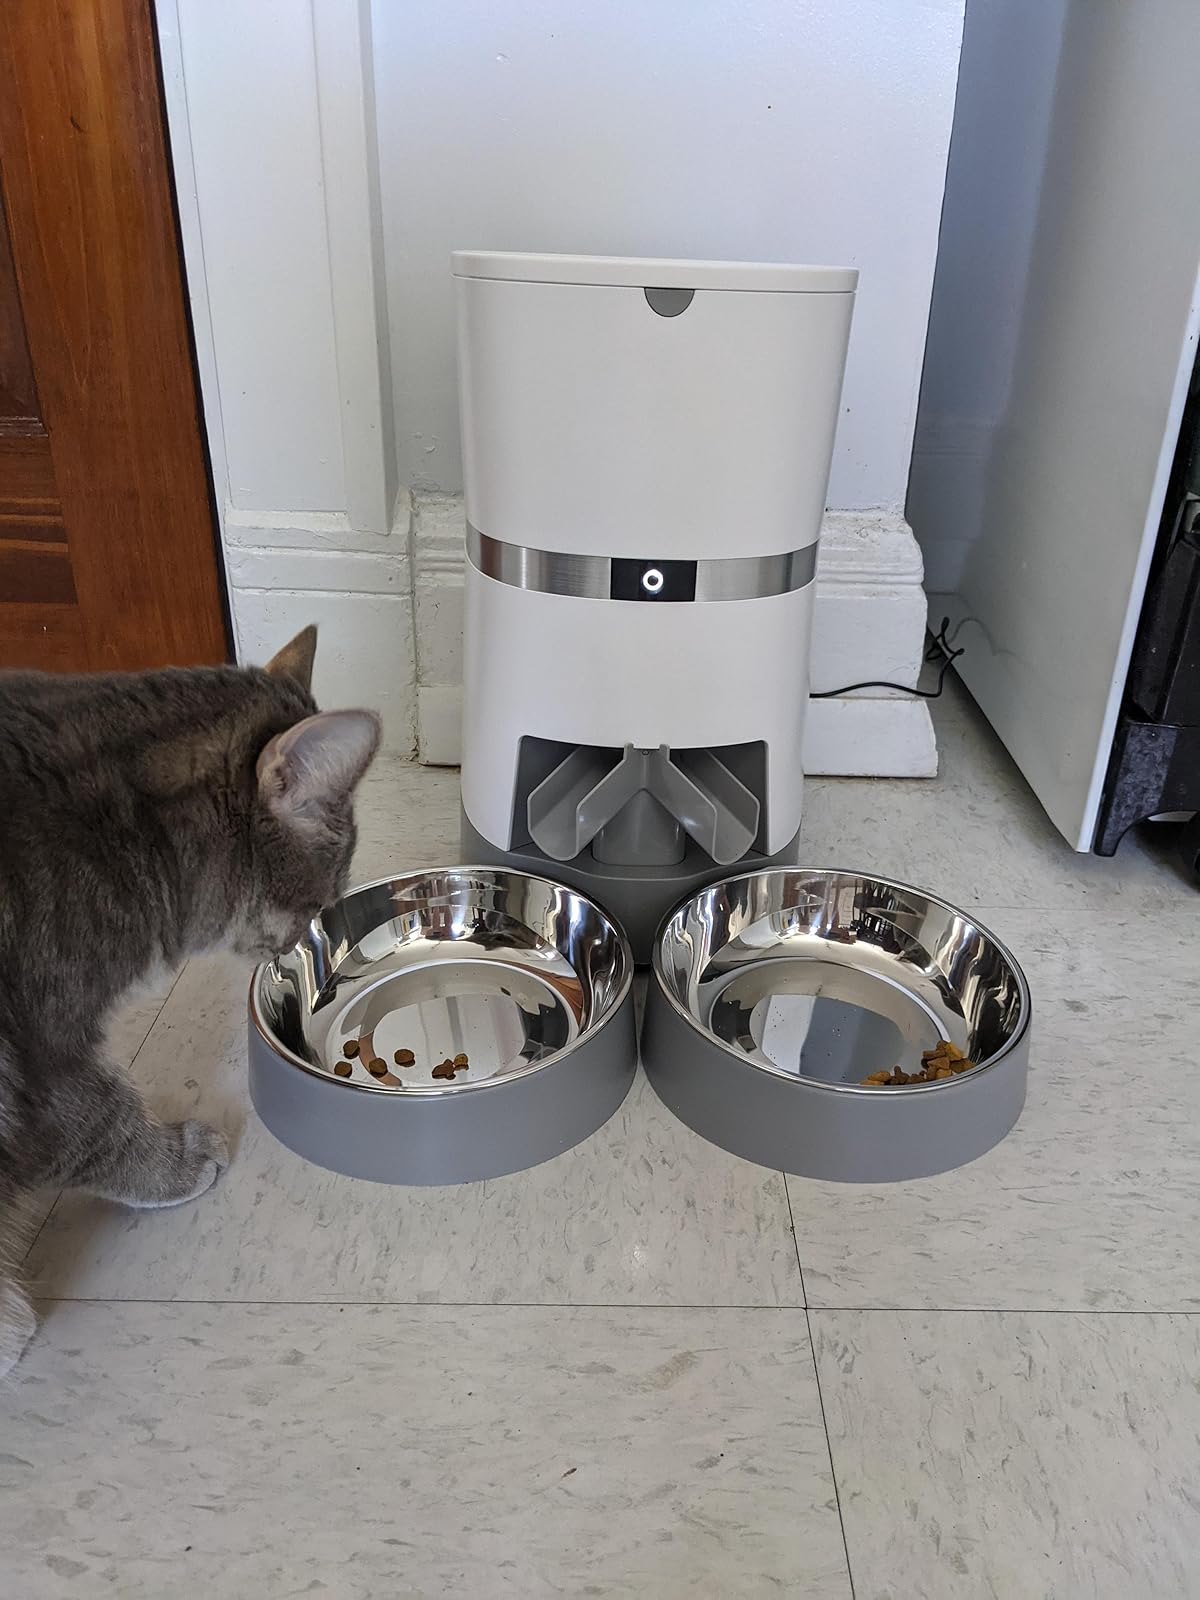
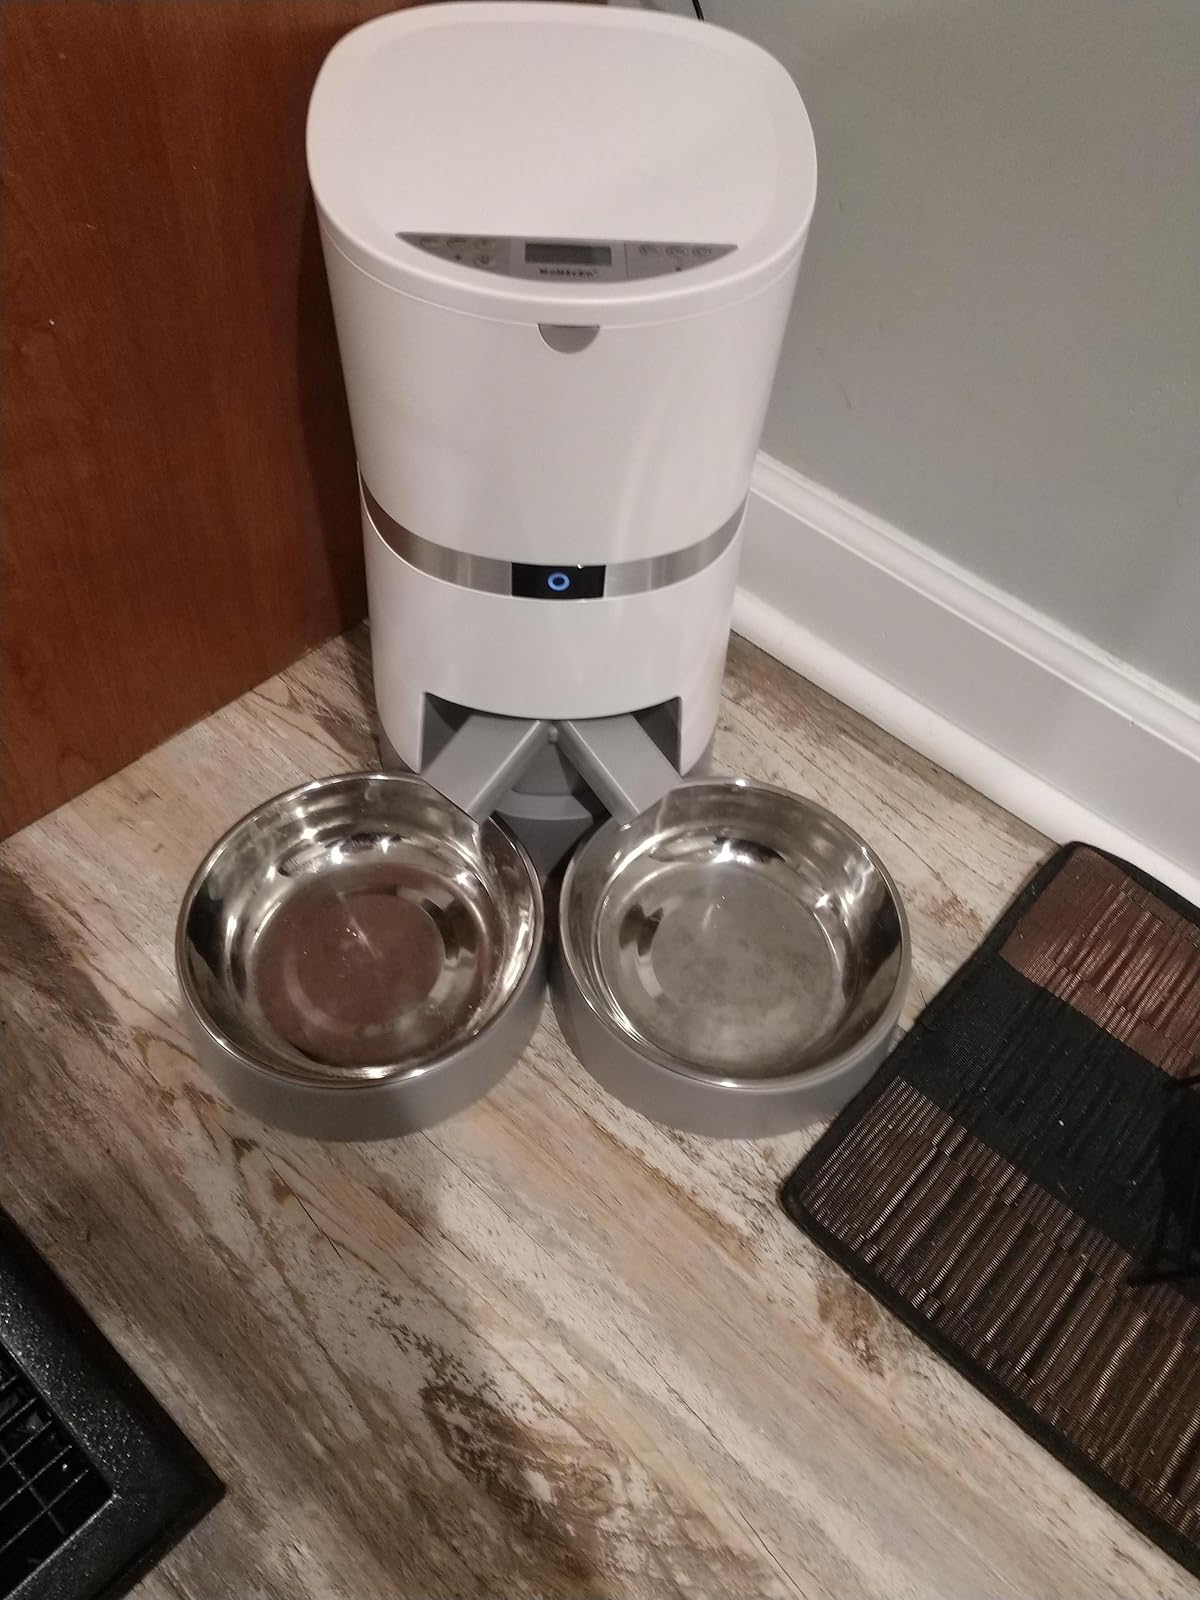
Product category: items_feeder
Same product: yes